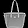
Label: Bag